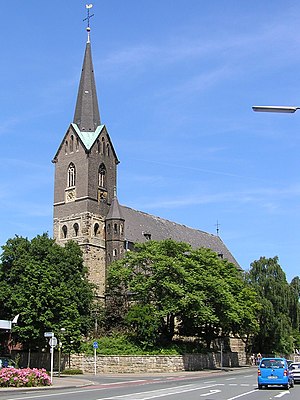
Marl / Venskabsbyer
St. Georgkirken i Alt-Marl
Marl er en by i Tyskland i delstaten Nordrhein-Westfalen med cirka 90.000 indbyggere. Byen ligger i kreisen Recklinghausen nær Wesel-Datteln-kanalen ved floden Lippe, cirka 10 km nordvest for Recklinghausen.